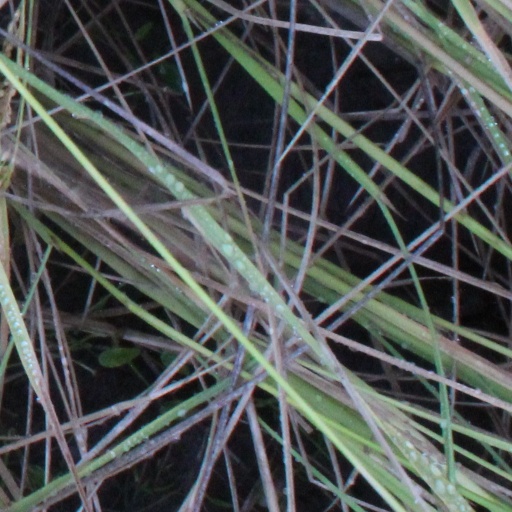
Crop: rice